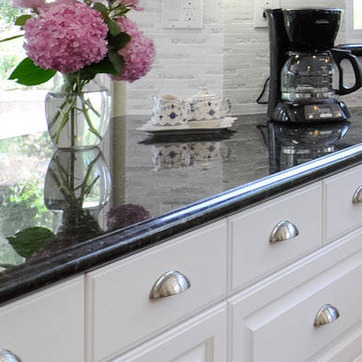
Material: polishedstone